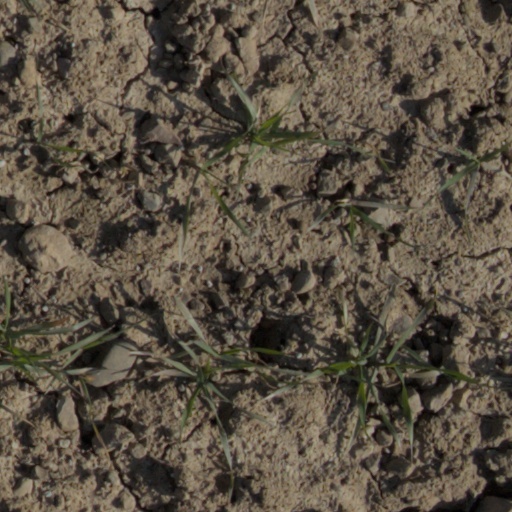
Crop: wheat